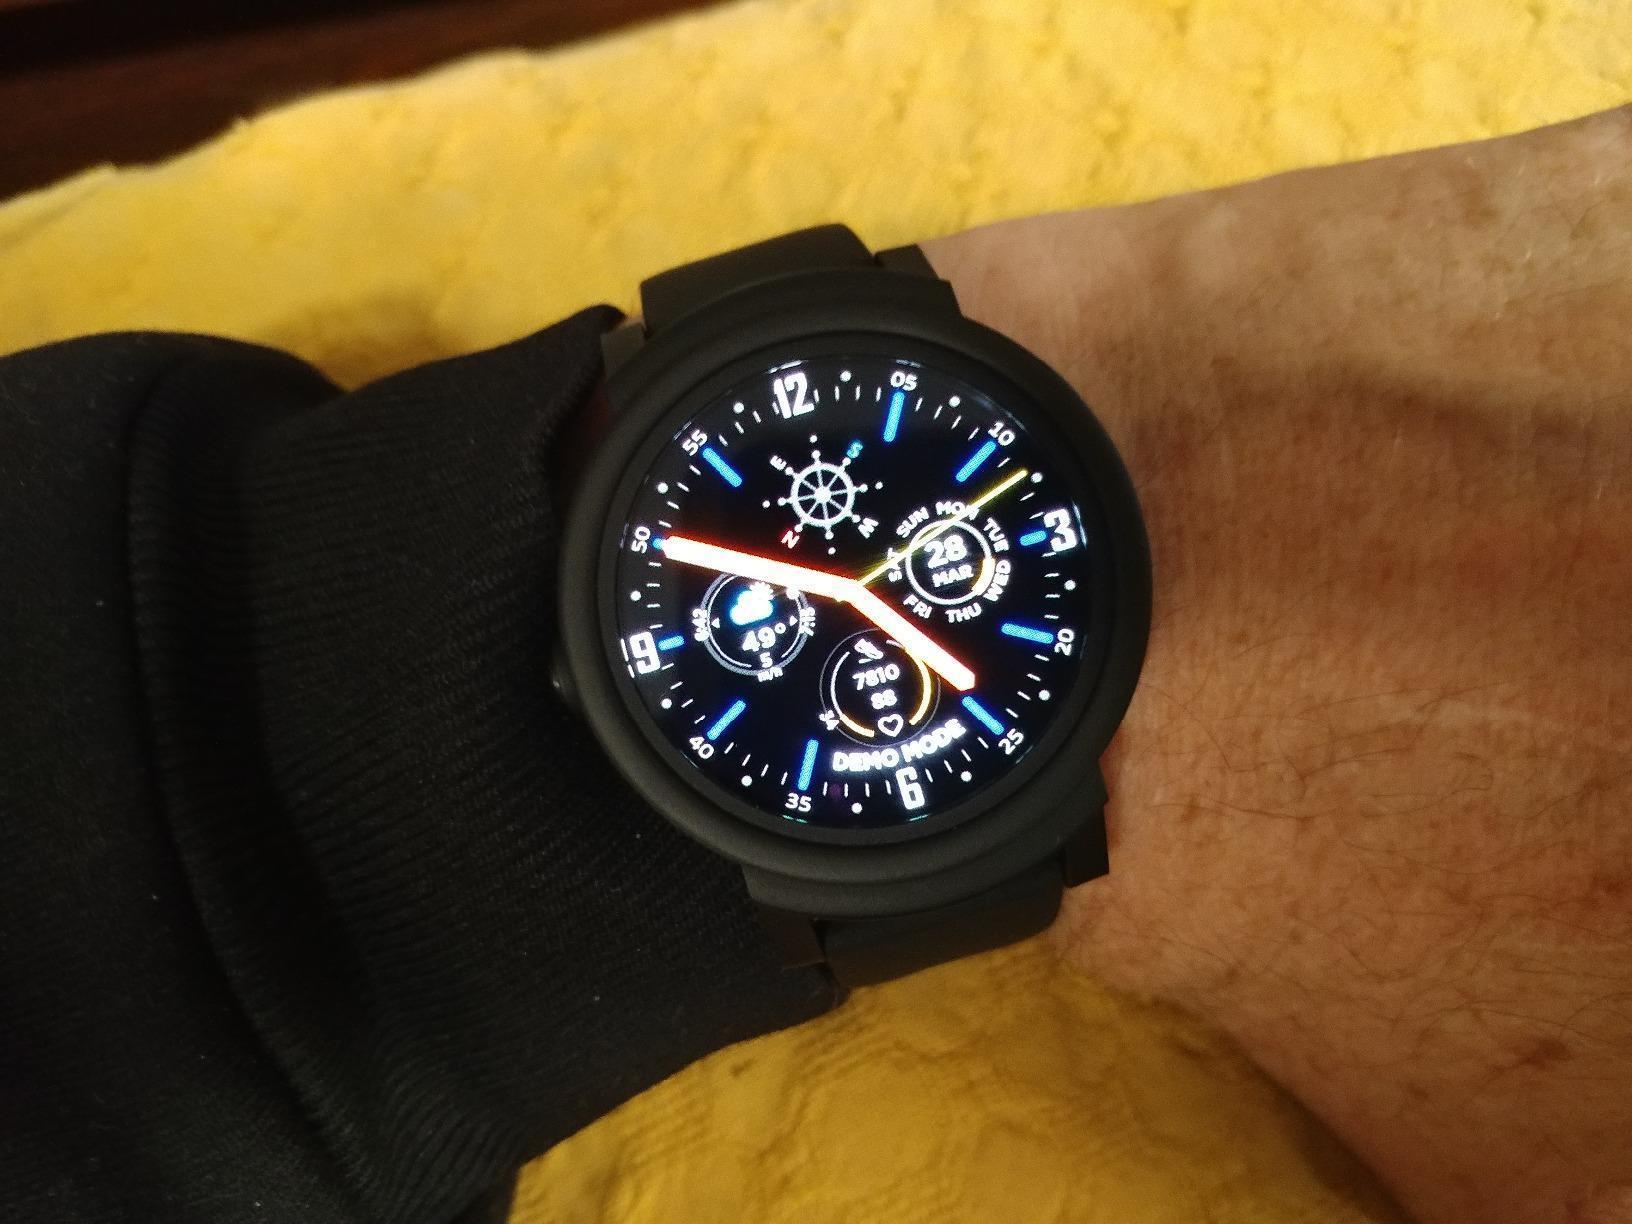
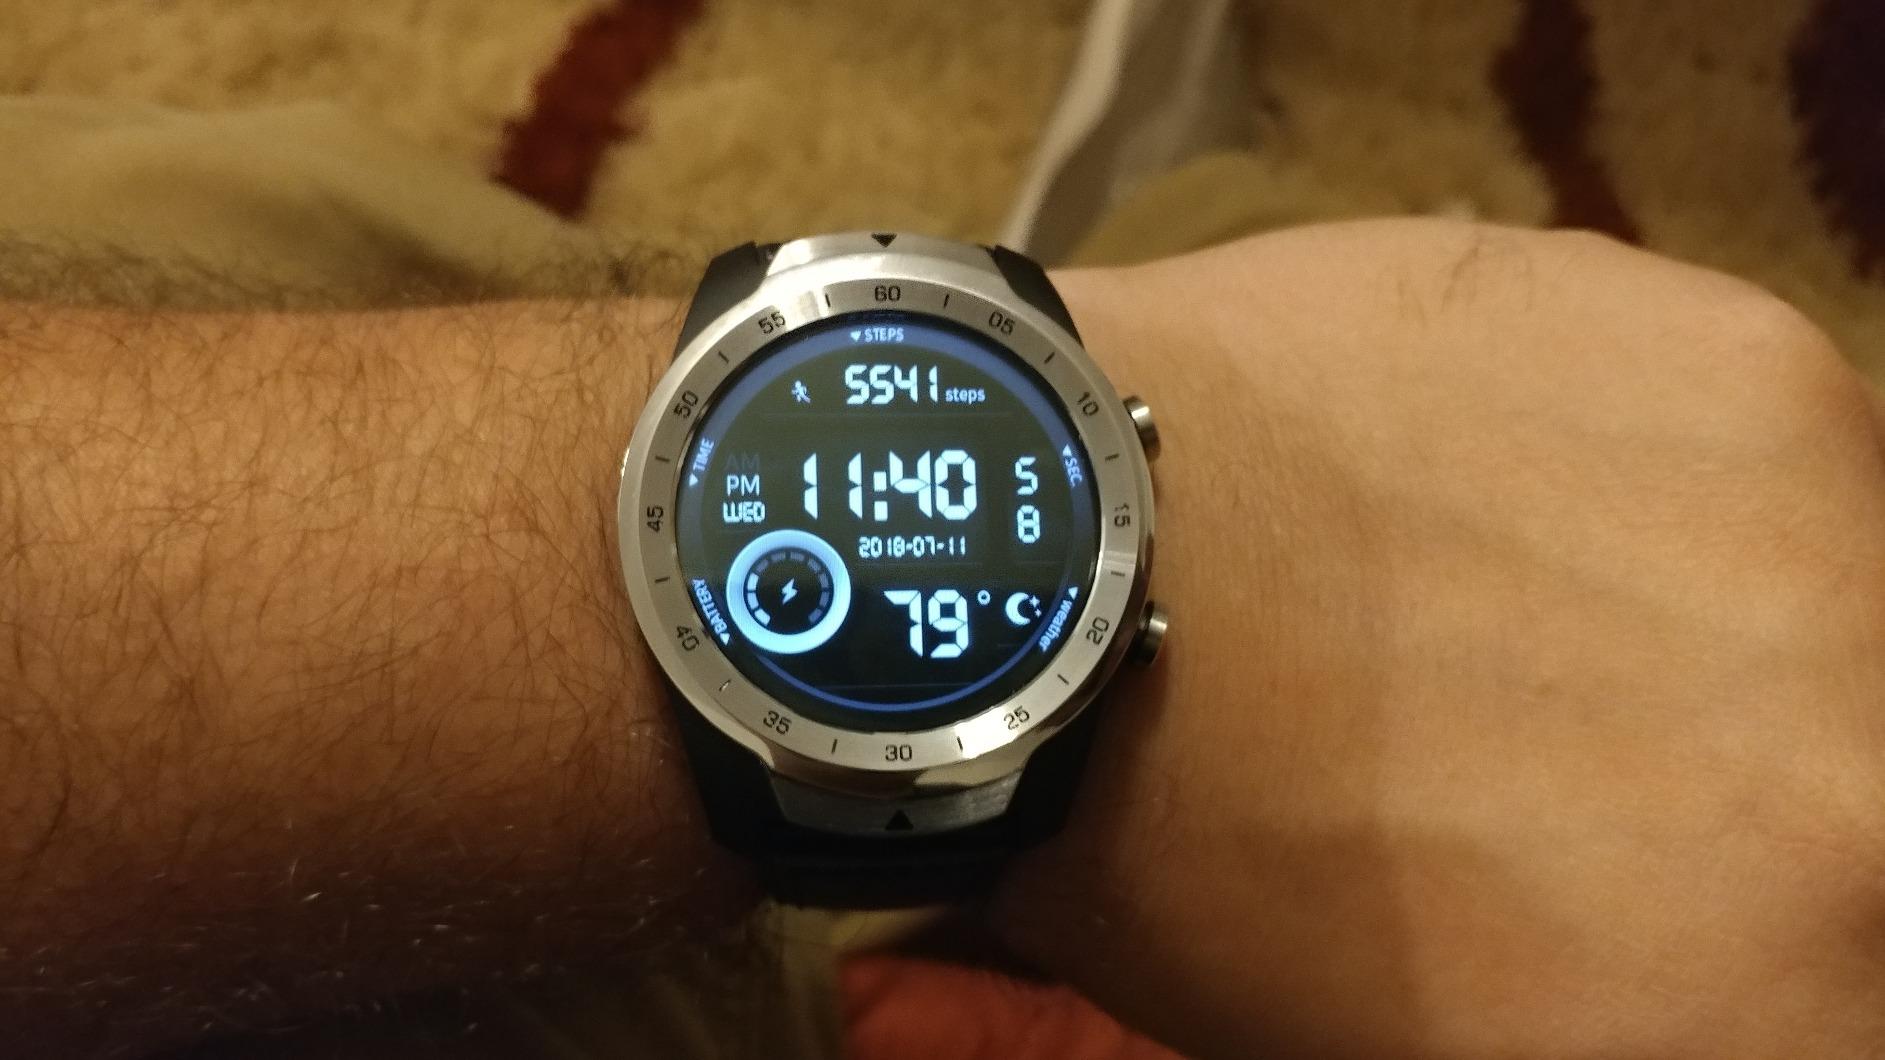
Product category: smartwatch
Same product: no